Dangerous Nan McGrew

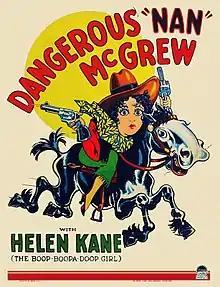
Theatrical release poster

Dangerous Nan McGrew is a 1930 American pre-Code musical comedy film starring Helen Kane, Victor Moore and James Hall and directed by Malcolm St. Clair.